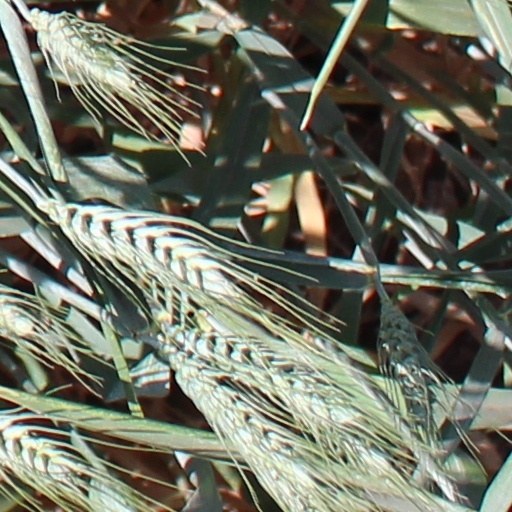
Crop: wheat